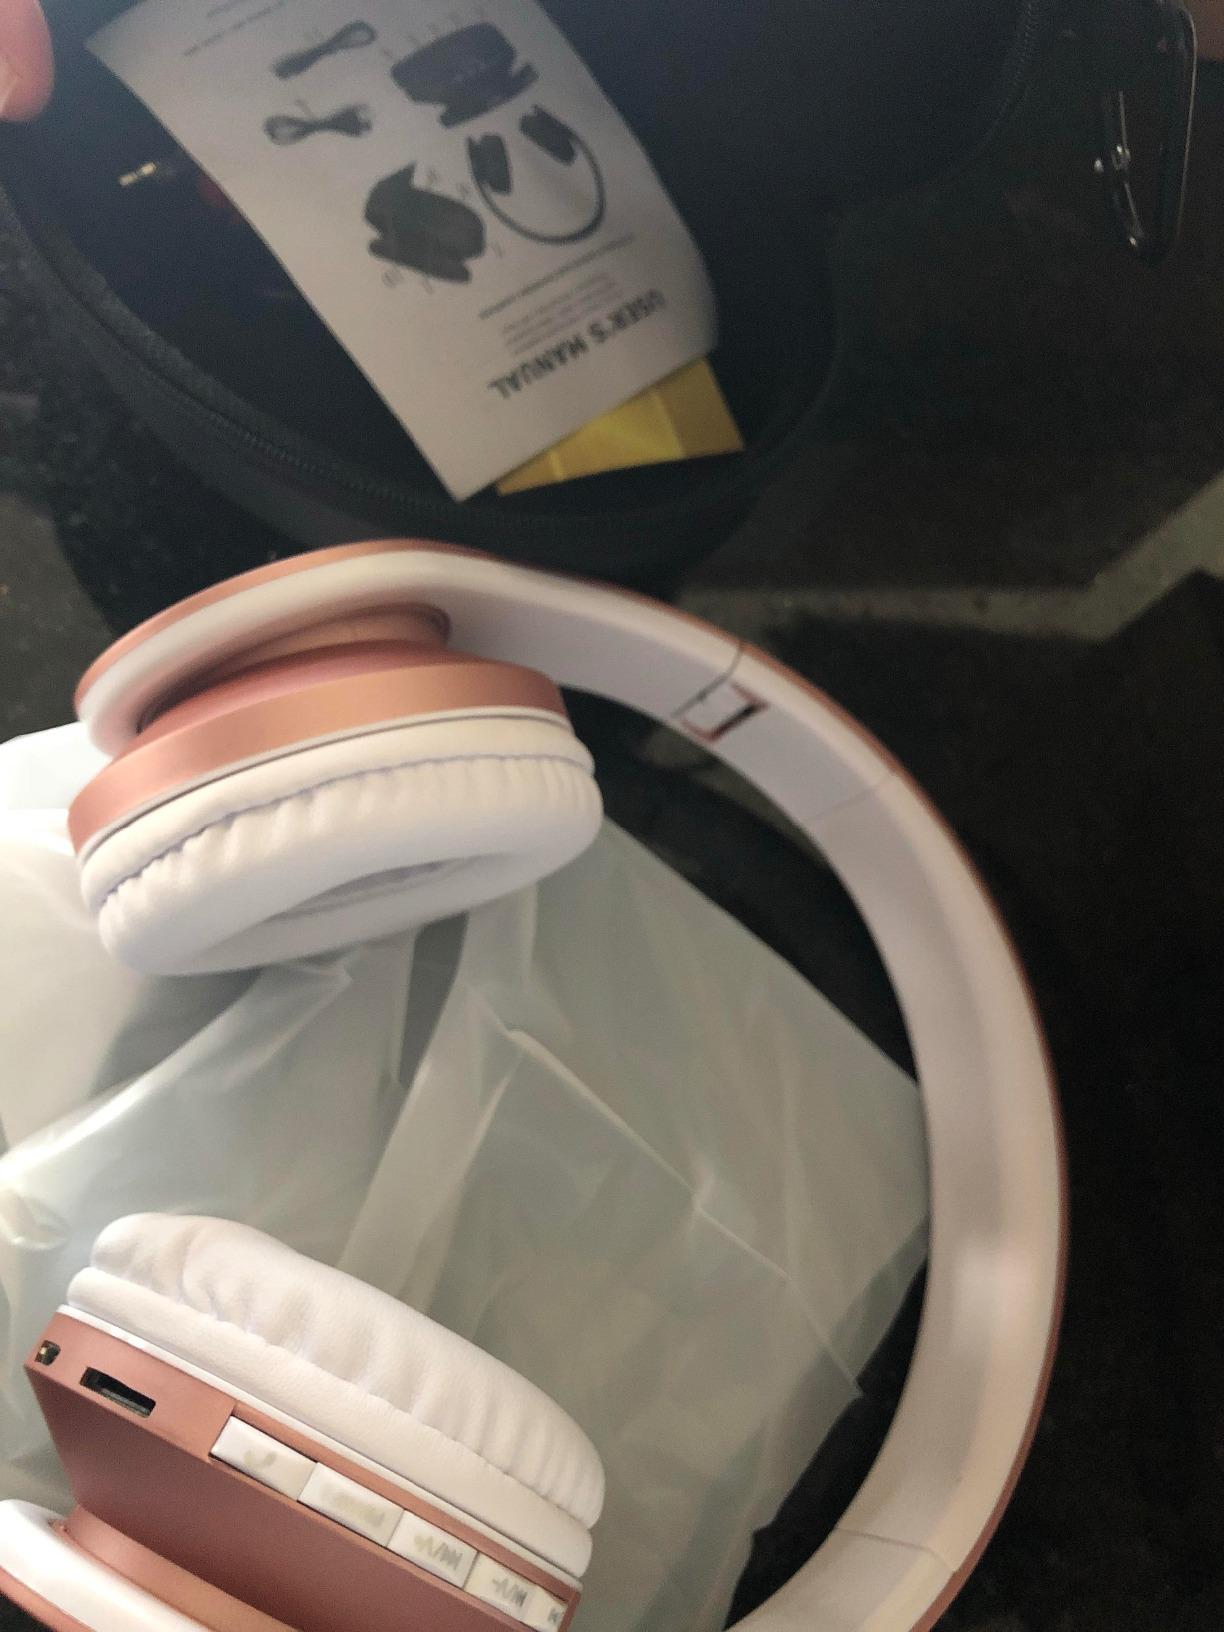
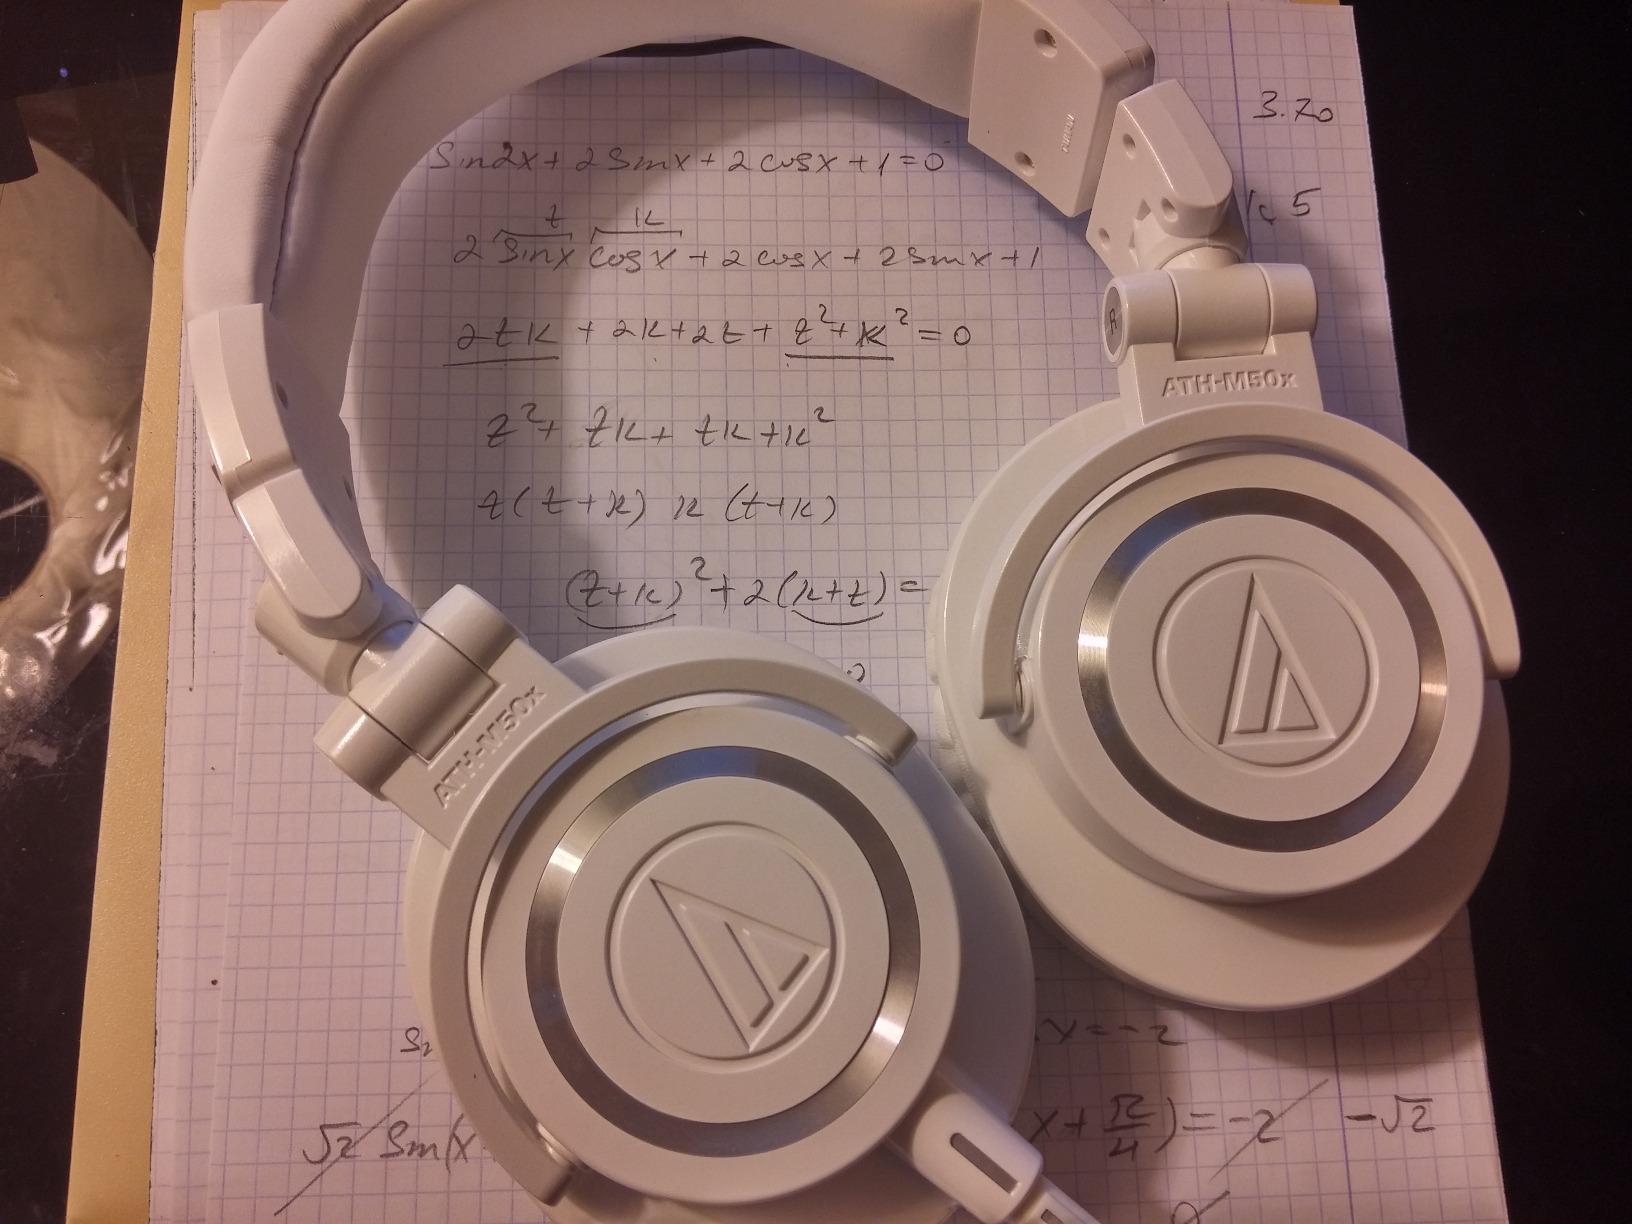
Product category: headphones
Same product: no